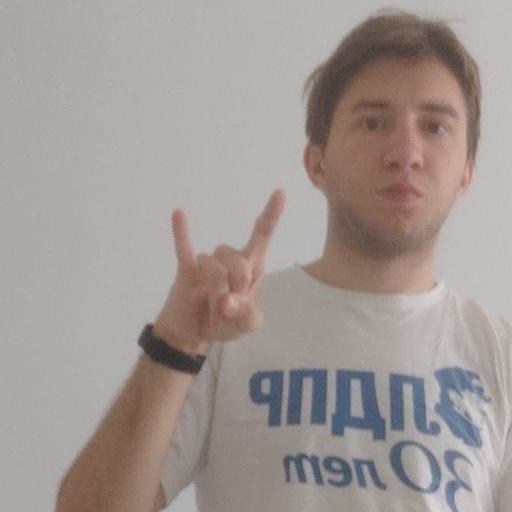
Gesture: rock